Legal Services Corporation

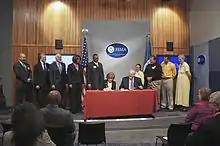
John Eidleman, Senior Program Counsel of Legal Services Corporation, standing next to Federal Emergency Management Agency Administrator W. Craig Fugate and American Red Cross President and CEO Gail J. McGovern in Washington, D.C., on October 22, 2010.

In 2009 during the Obama administration, the LSC was on the path to getting a $50 million increase in its $390 million budget.